Stakes (2015 film)

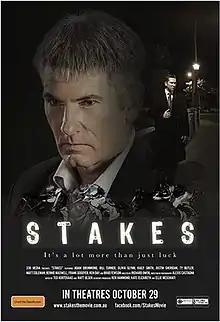
Film poster

Stakes is a 2015 Australian drama film directed by Richard Owen. It follows the journey of a young aspiring thoroughbred trainer to fill the shoes of her recently deceased father, while battling a corrupt establishment, fraught with unethical competitors and submersed in the criminal element of the horse racing industry. The film stars many local actors from the Riverina region. It is the second feature film to be set in the city of Wagga Wagga.